Yakuza: Dead Souls

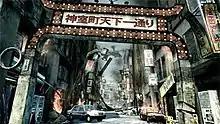
Promotional image of the game, showing Kamurocho in ruins

The game was first announced in June 2010, during an interview with series producer Toshihiro Nagoshi in Japanese gaming magazine "Famitsu", during which he mentioned that a new "Ryū ga Gotoku" game was in development and that it would star Goro Majima. Majima, as well as the new project, was officially confirmed on July 1, on the official website.